Marsabit

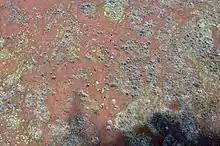
Aerial view of area on the outskirts of Marsabit.

In addition to the ethnic groups already listed, there are other people from other parts of Kenya who are there working mostly for the government and business. Muslims, Christians and adherents of traditional religions all inhabit the town.